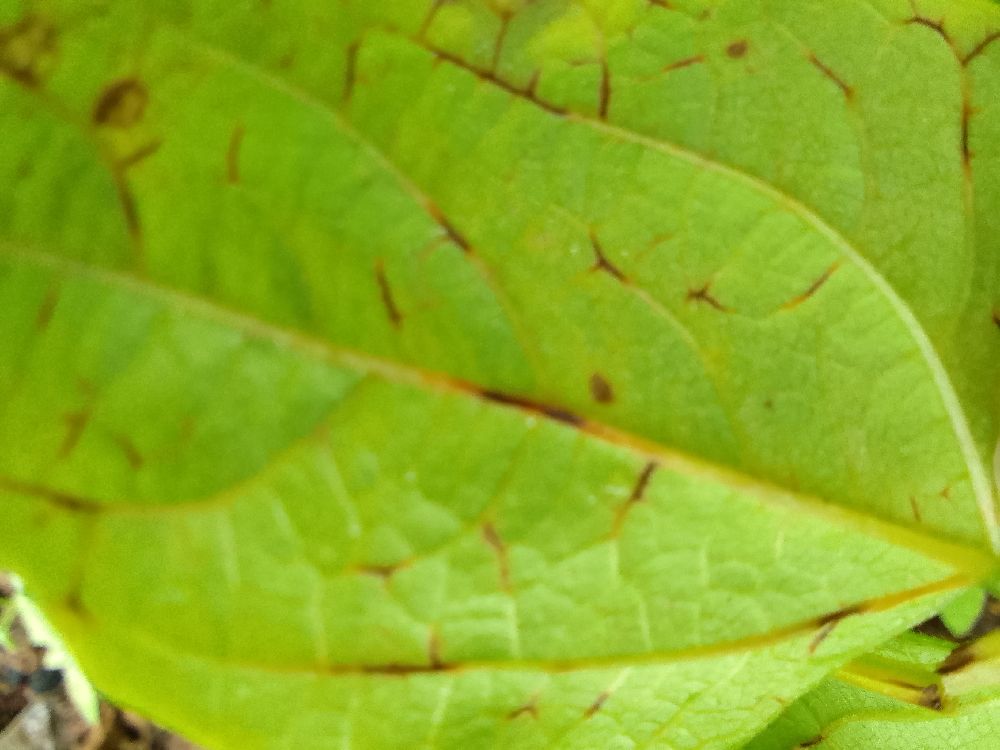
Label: anthracnose